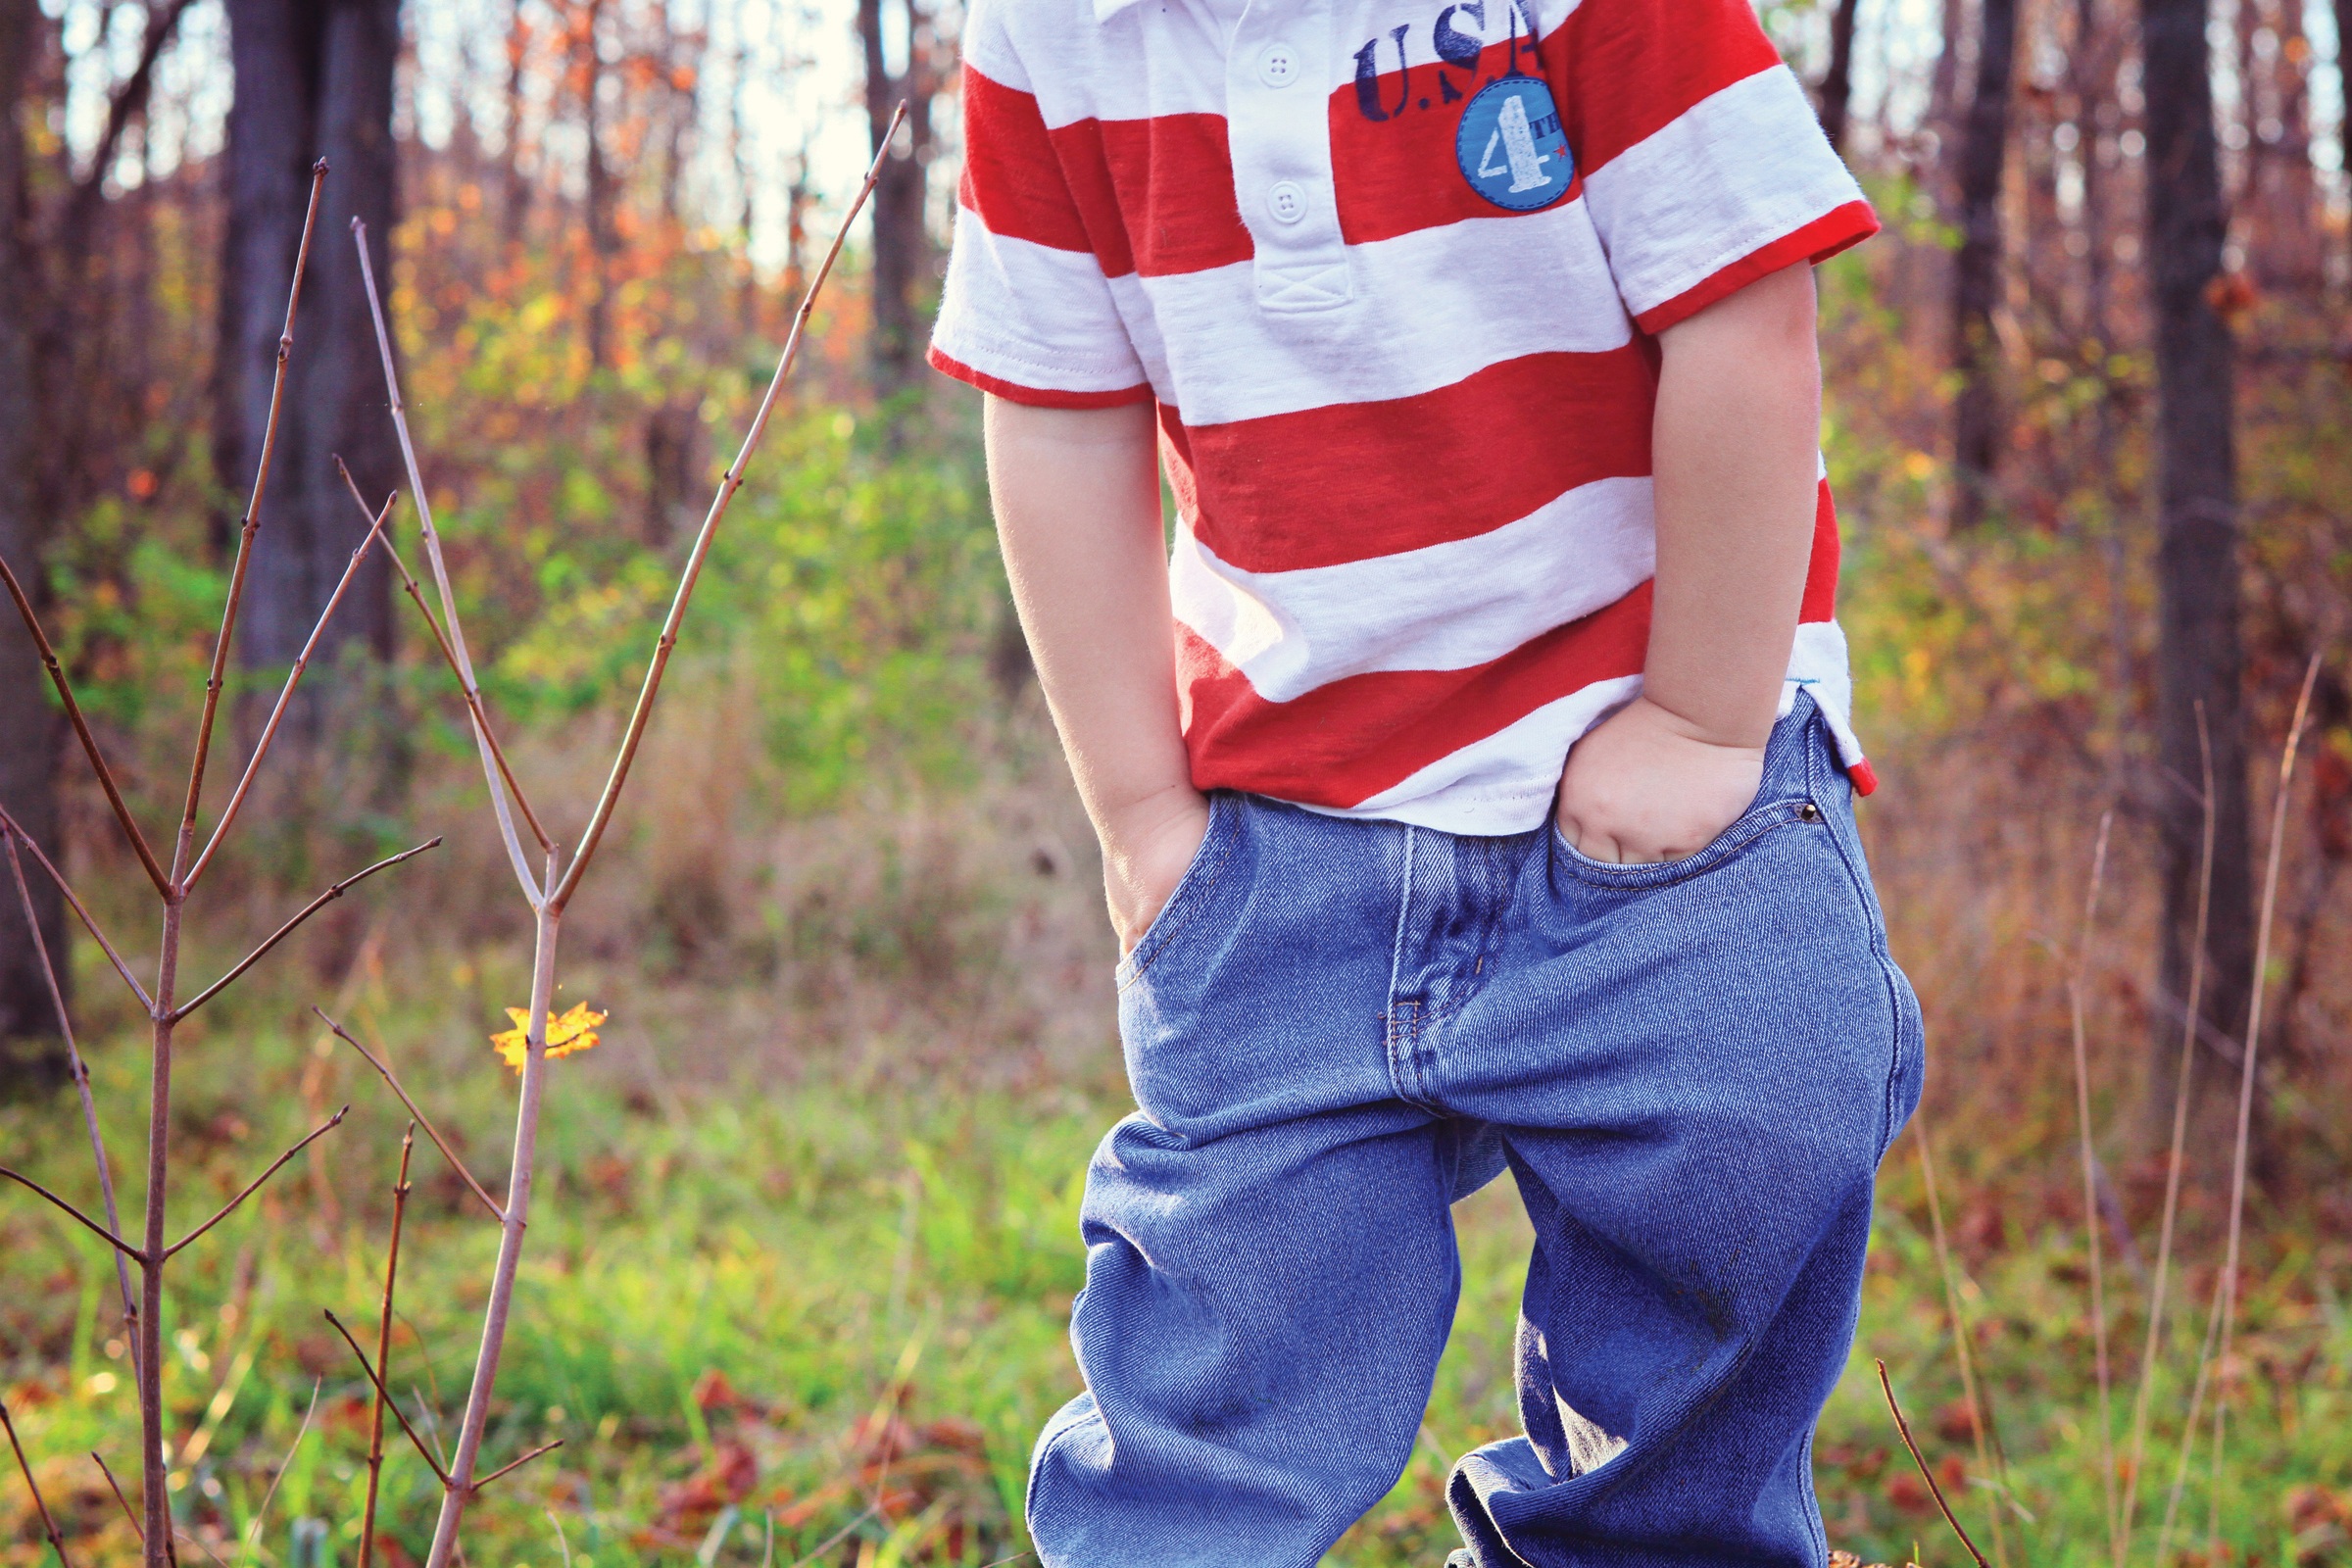
grass, walking, light, boy, male, standing, young, jeans, spring, red, autumn, clothing, colorful, season, trees, posing, outdoors, rebel